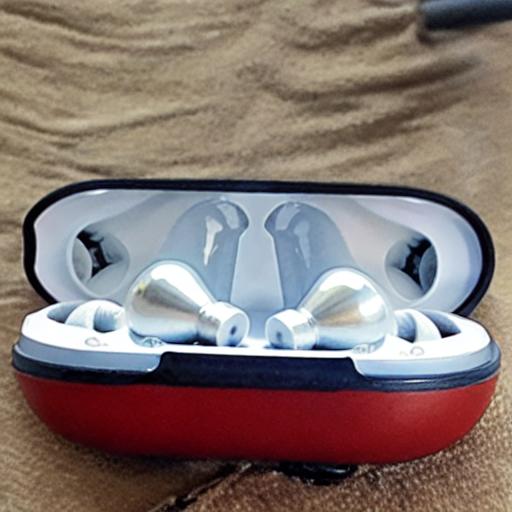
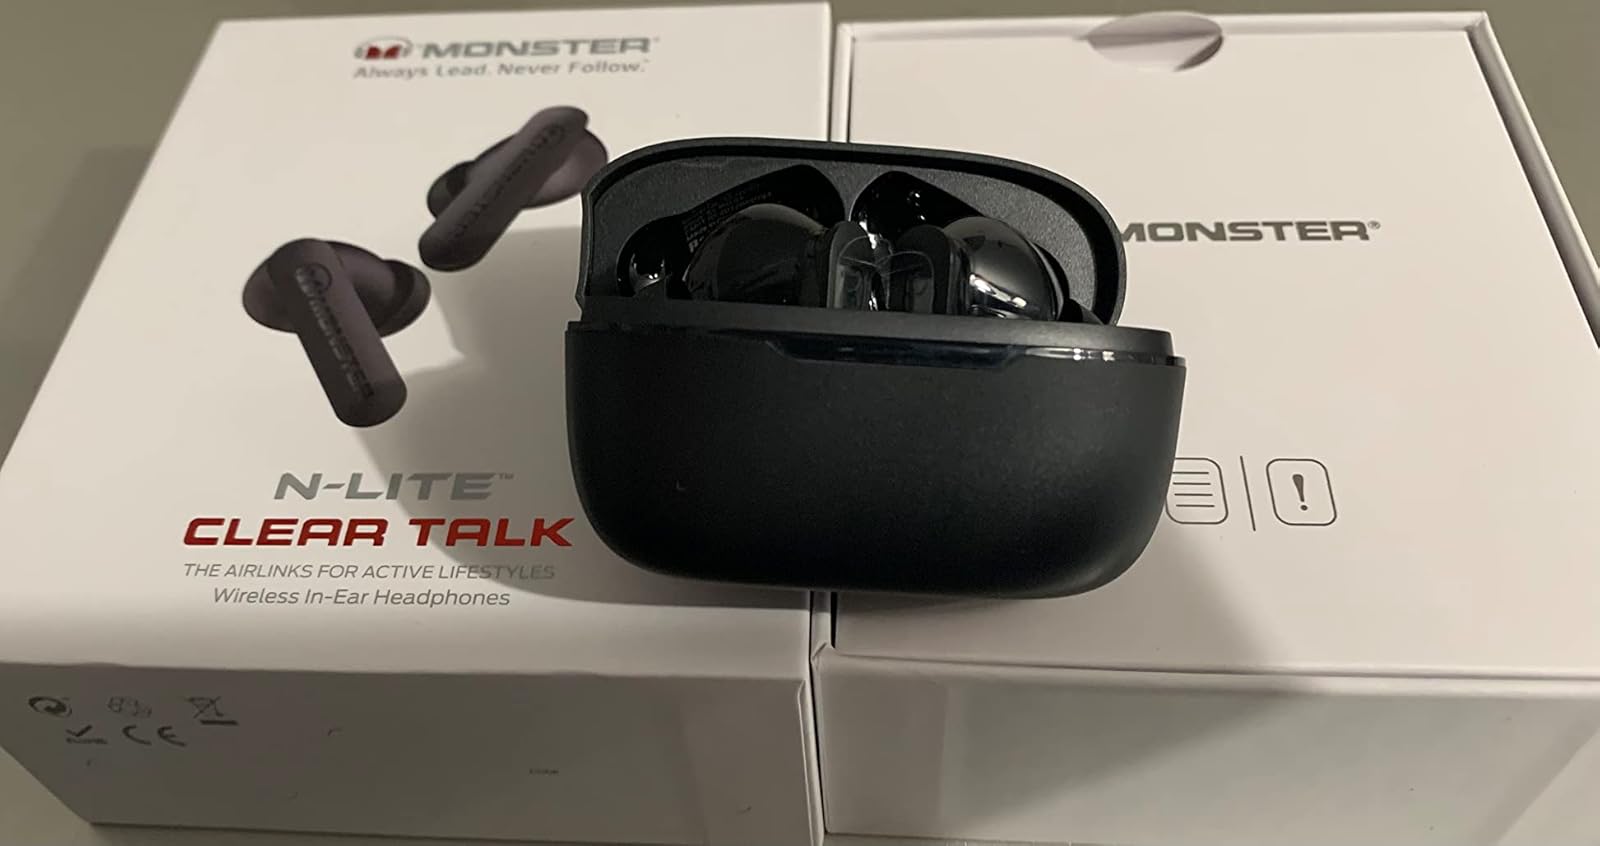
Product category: earbuds
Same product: no